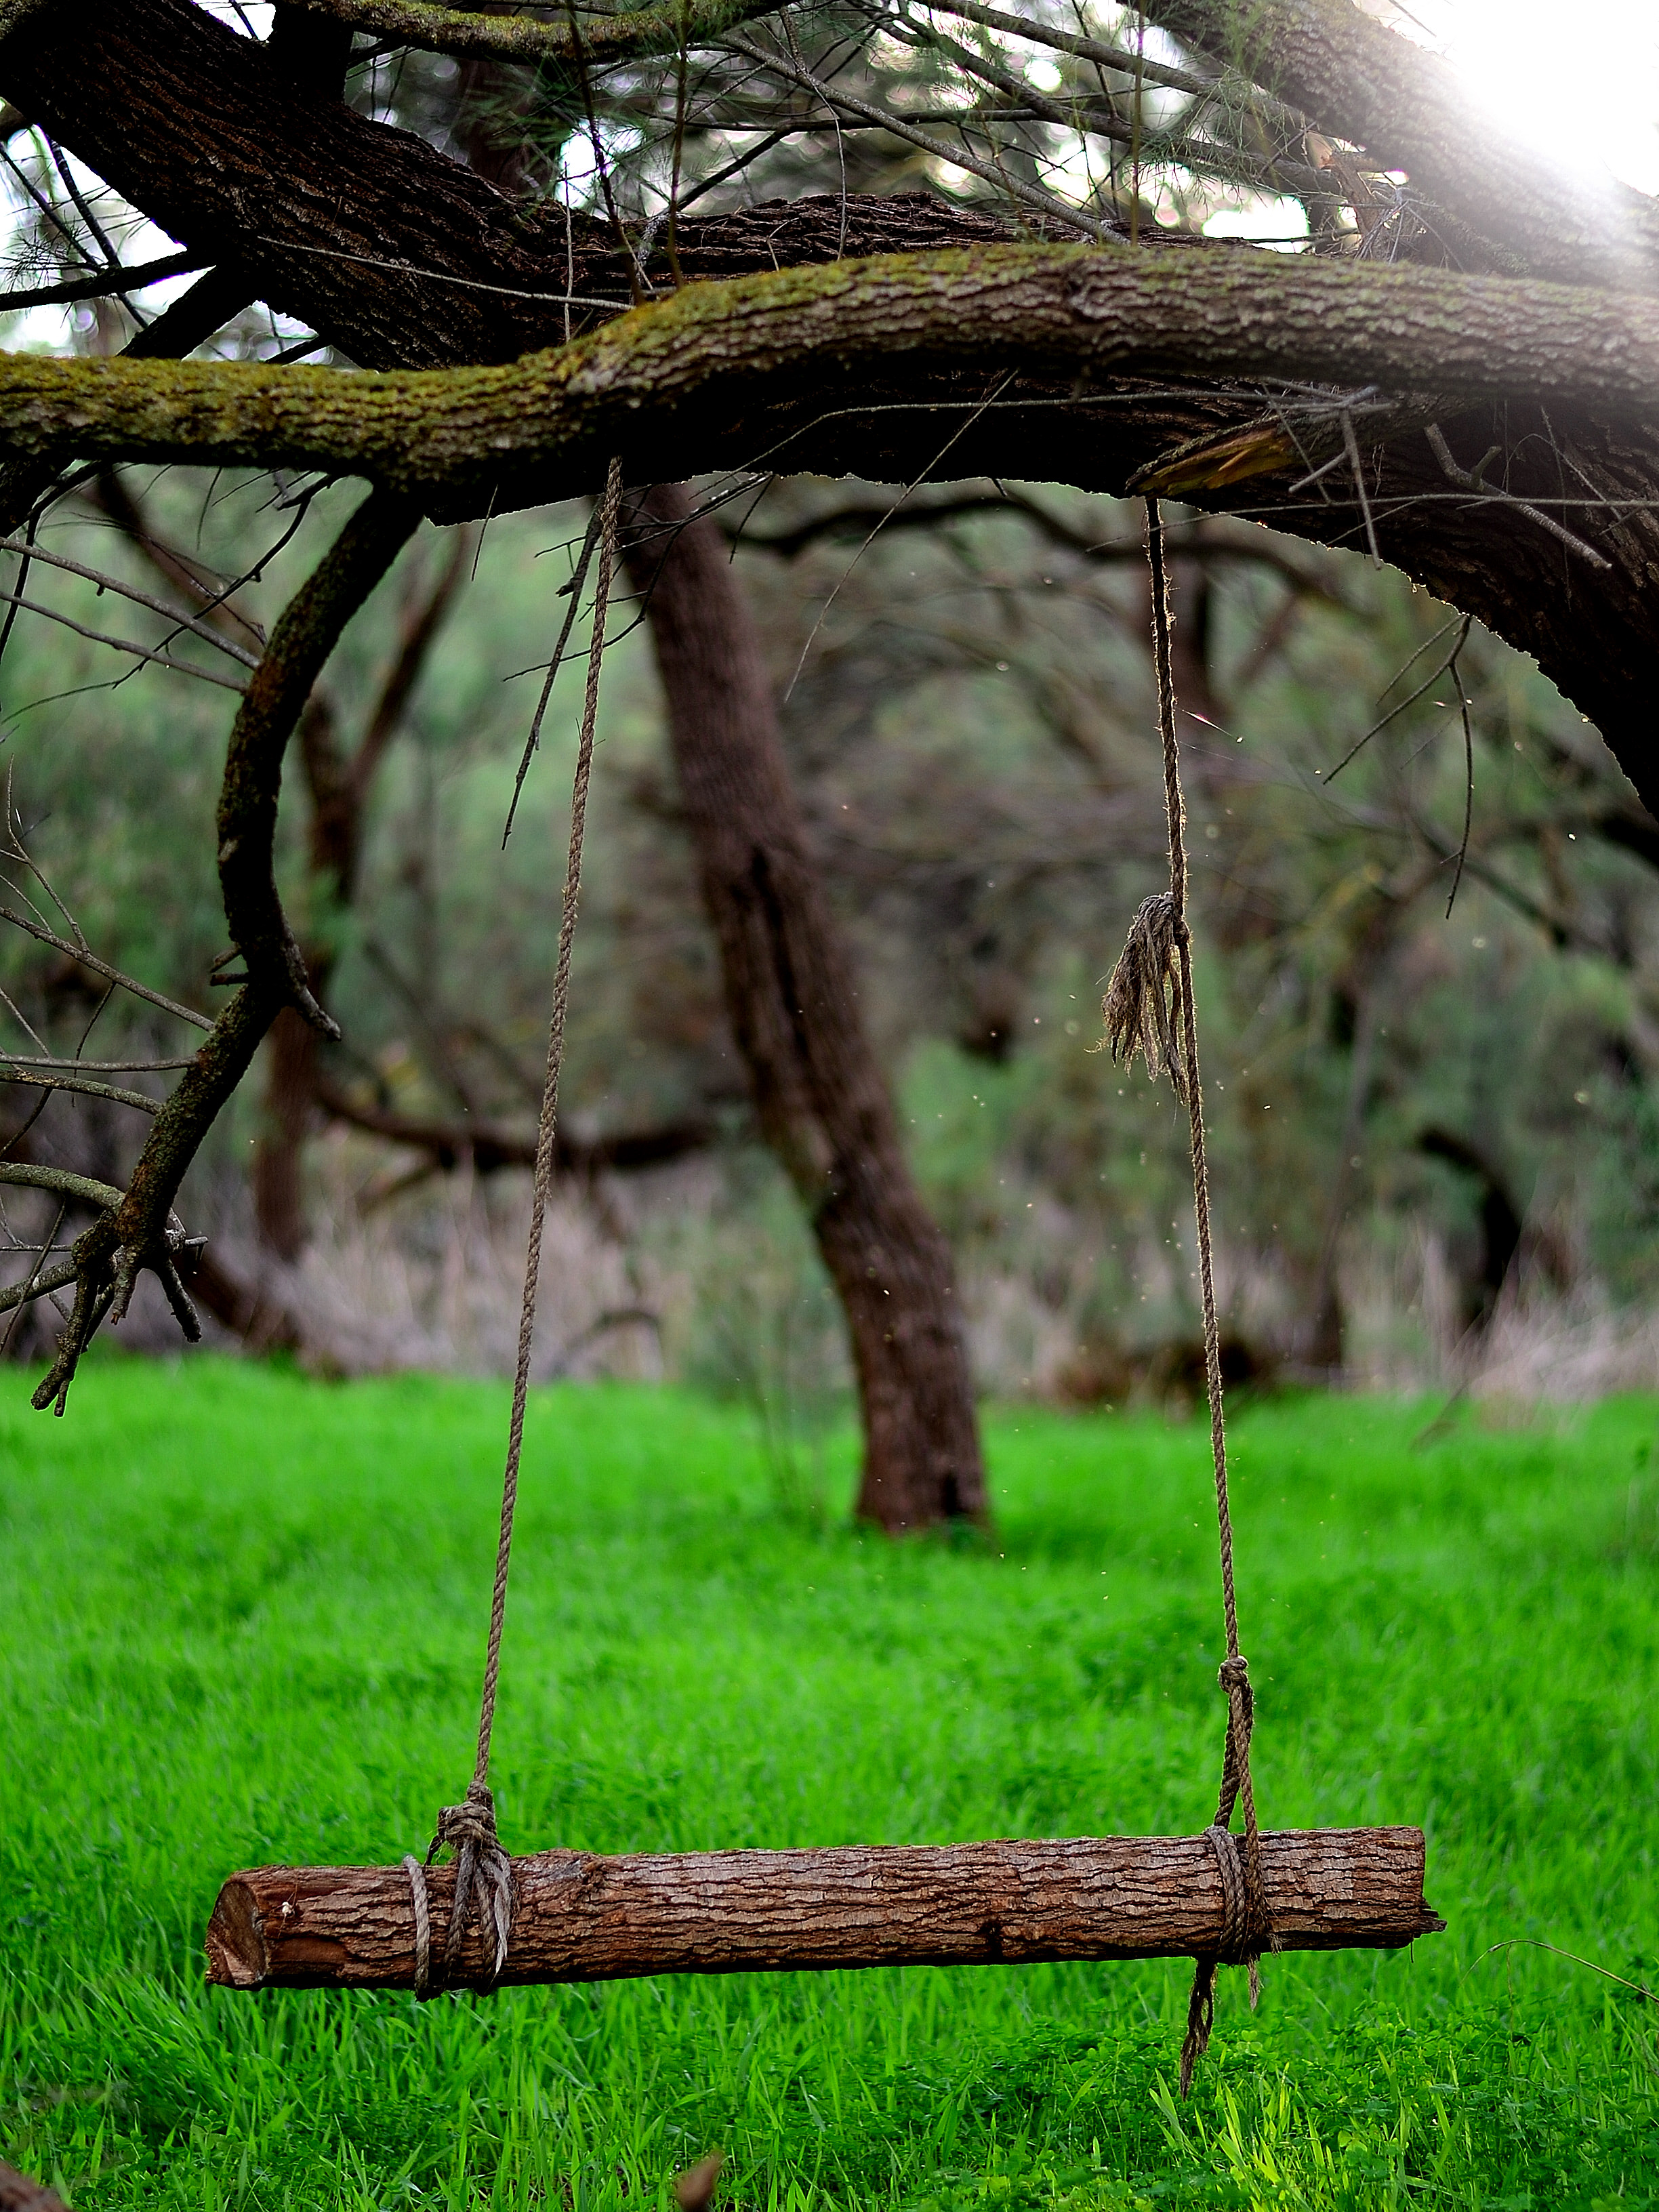
tree, nature, forest, grass, wilderness, branch, plant, wood, sunlight, leaf, flower, green, jungle, autumn, botany, nikon, swing, sunday, lazy, 50mm, treebark, wooden, prime, d5100, woodland, habitat, afternoon, nikond5100, nikon50mm18g, rural area, natural environment, woody plant